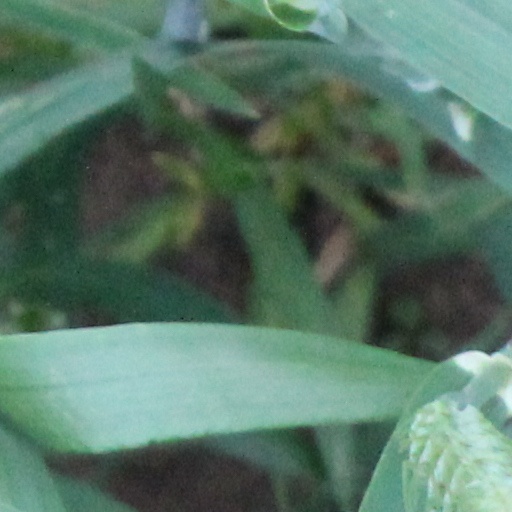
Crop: wheat